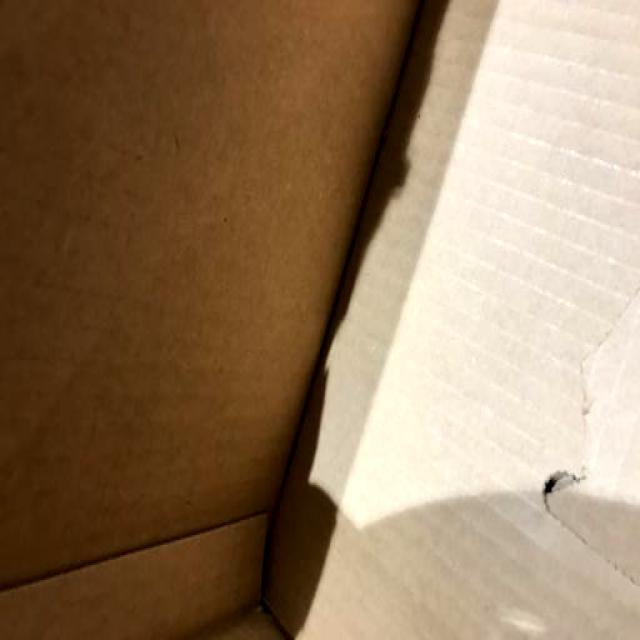
Label: Cardboard